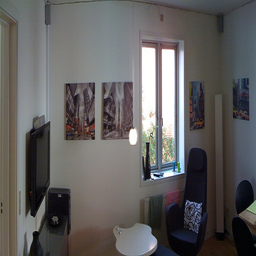
living room with architectural prints on the wall
This is a living room with art on the walls and a TV.
A daylit room with modern furniture and a flat screen TV on the wall.
a small living room full of paintings and a tv
Someones living room during the day time.